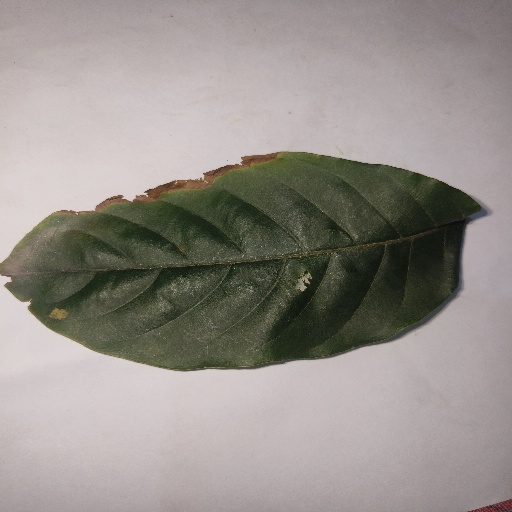
Species: HariTaki
Leaf condition: Bacterial Spot